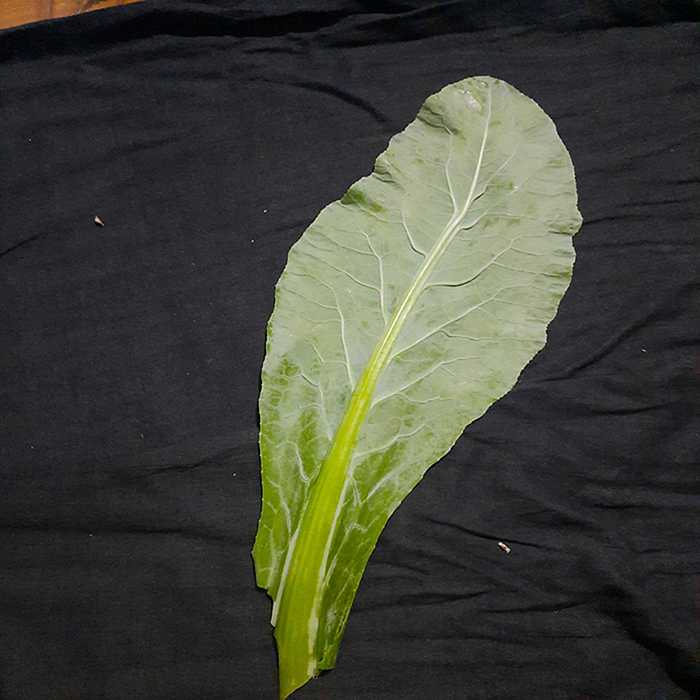
Plant: Cauliflower
Label: Fresh leaf